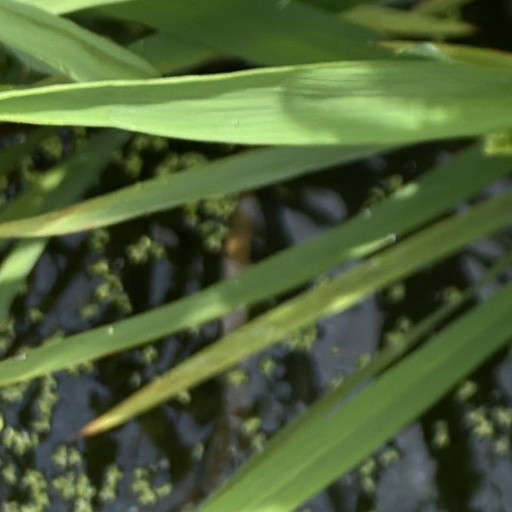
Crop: rice